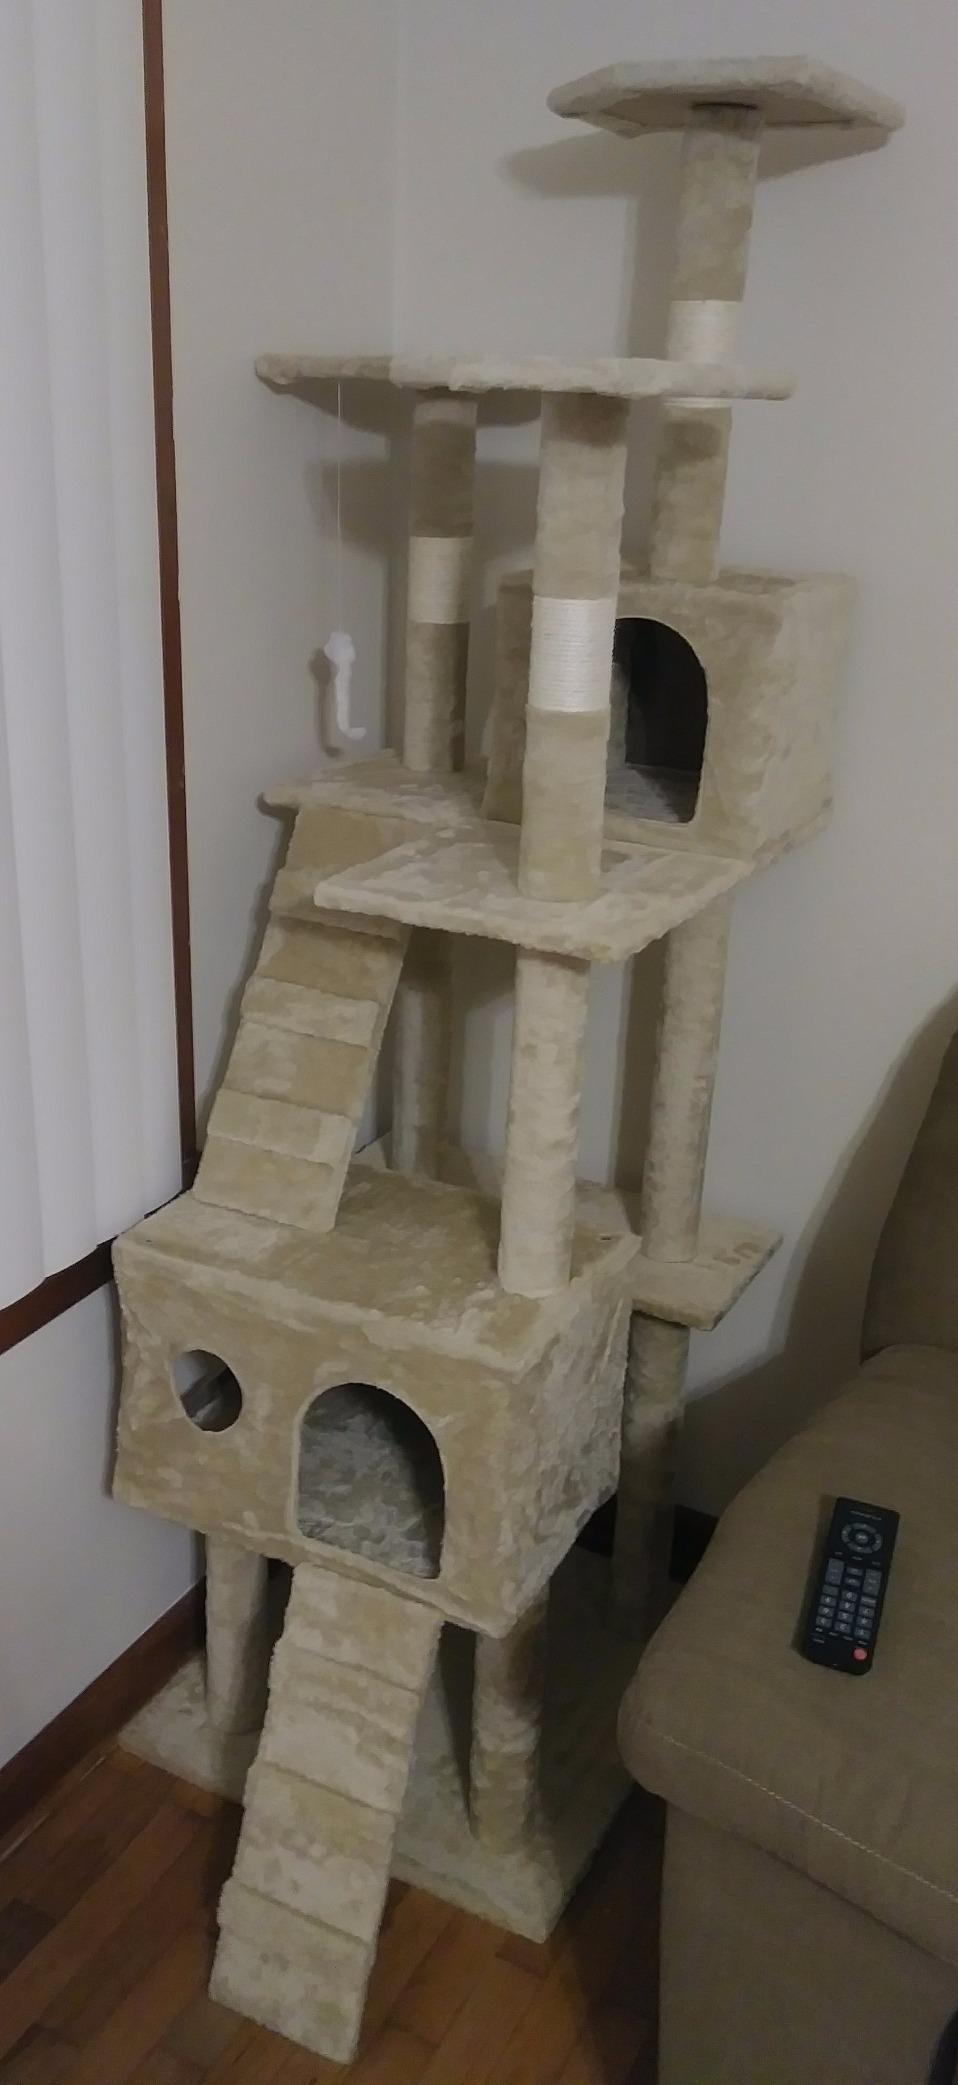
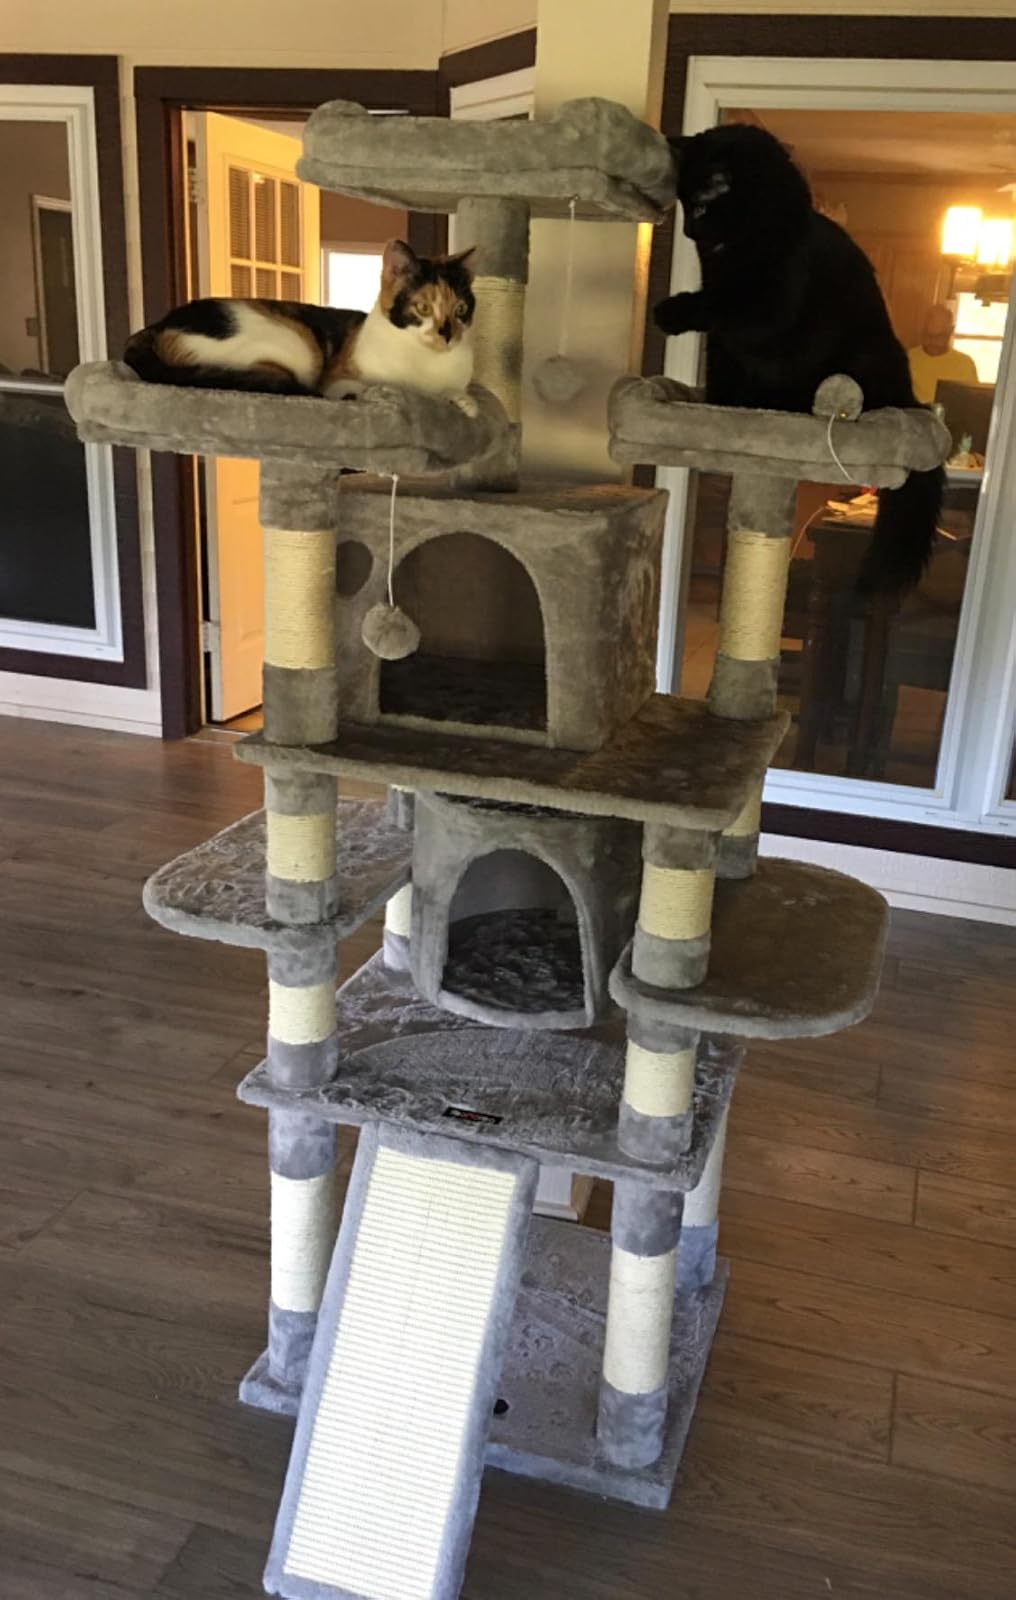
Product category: items_cat tree
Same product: no